Chalcogen

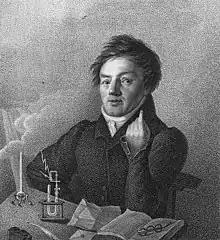
Johann Wolfgang Döbereiner was among the first to notice similarities between what are now known as chalcogens.

After 1869, Dmitri Mendeleev proposed his periodic table placing oxygen at the top of "group VI" above sulfur, selenium, and tellurium. Chromium, molybdenum, tungsten, and uranium were sometimes included in this group, but they would be later rearranged as part of group VIB; uranium would later be moved to the actinide series. Oxygen, along with sulfur, selenium, tellurium, and later polonium would be grouped in "group VIA", until the group's name was changed to "group 16" in 1988.